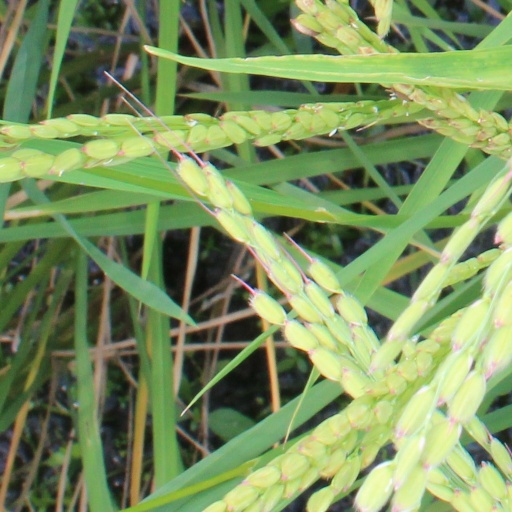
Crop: rice